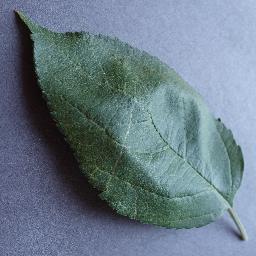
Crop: apple
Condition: healthy